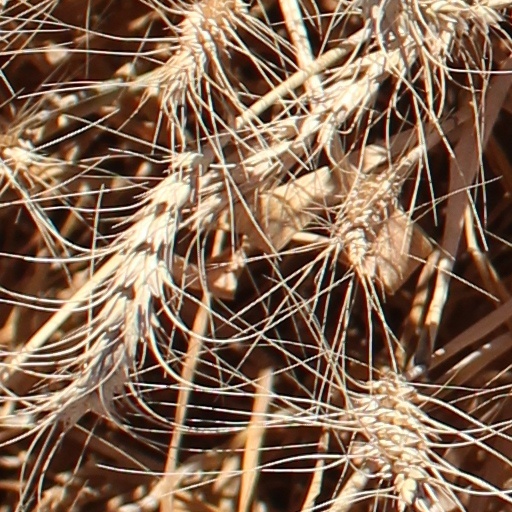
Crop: wheat